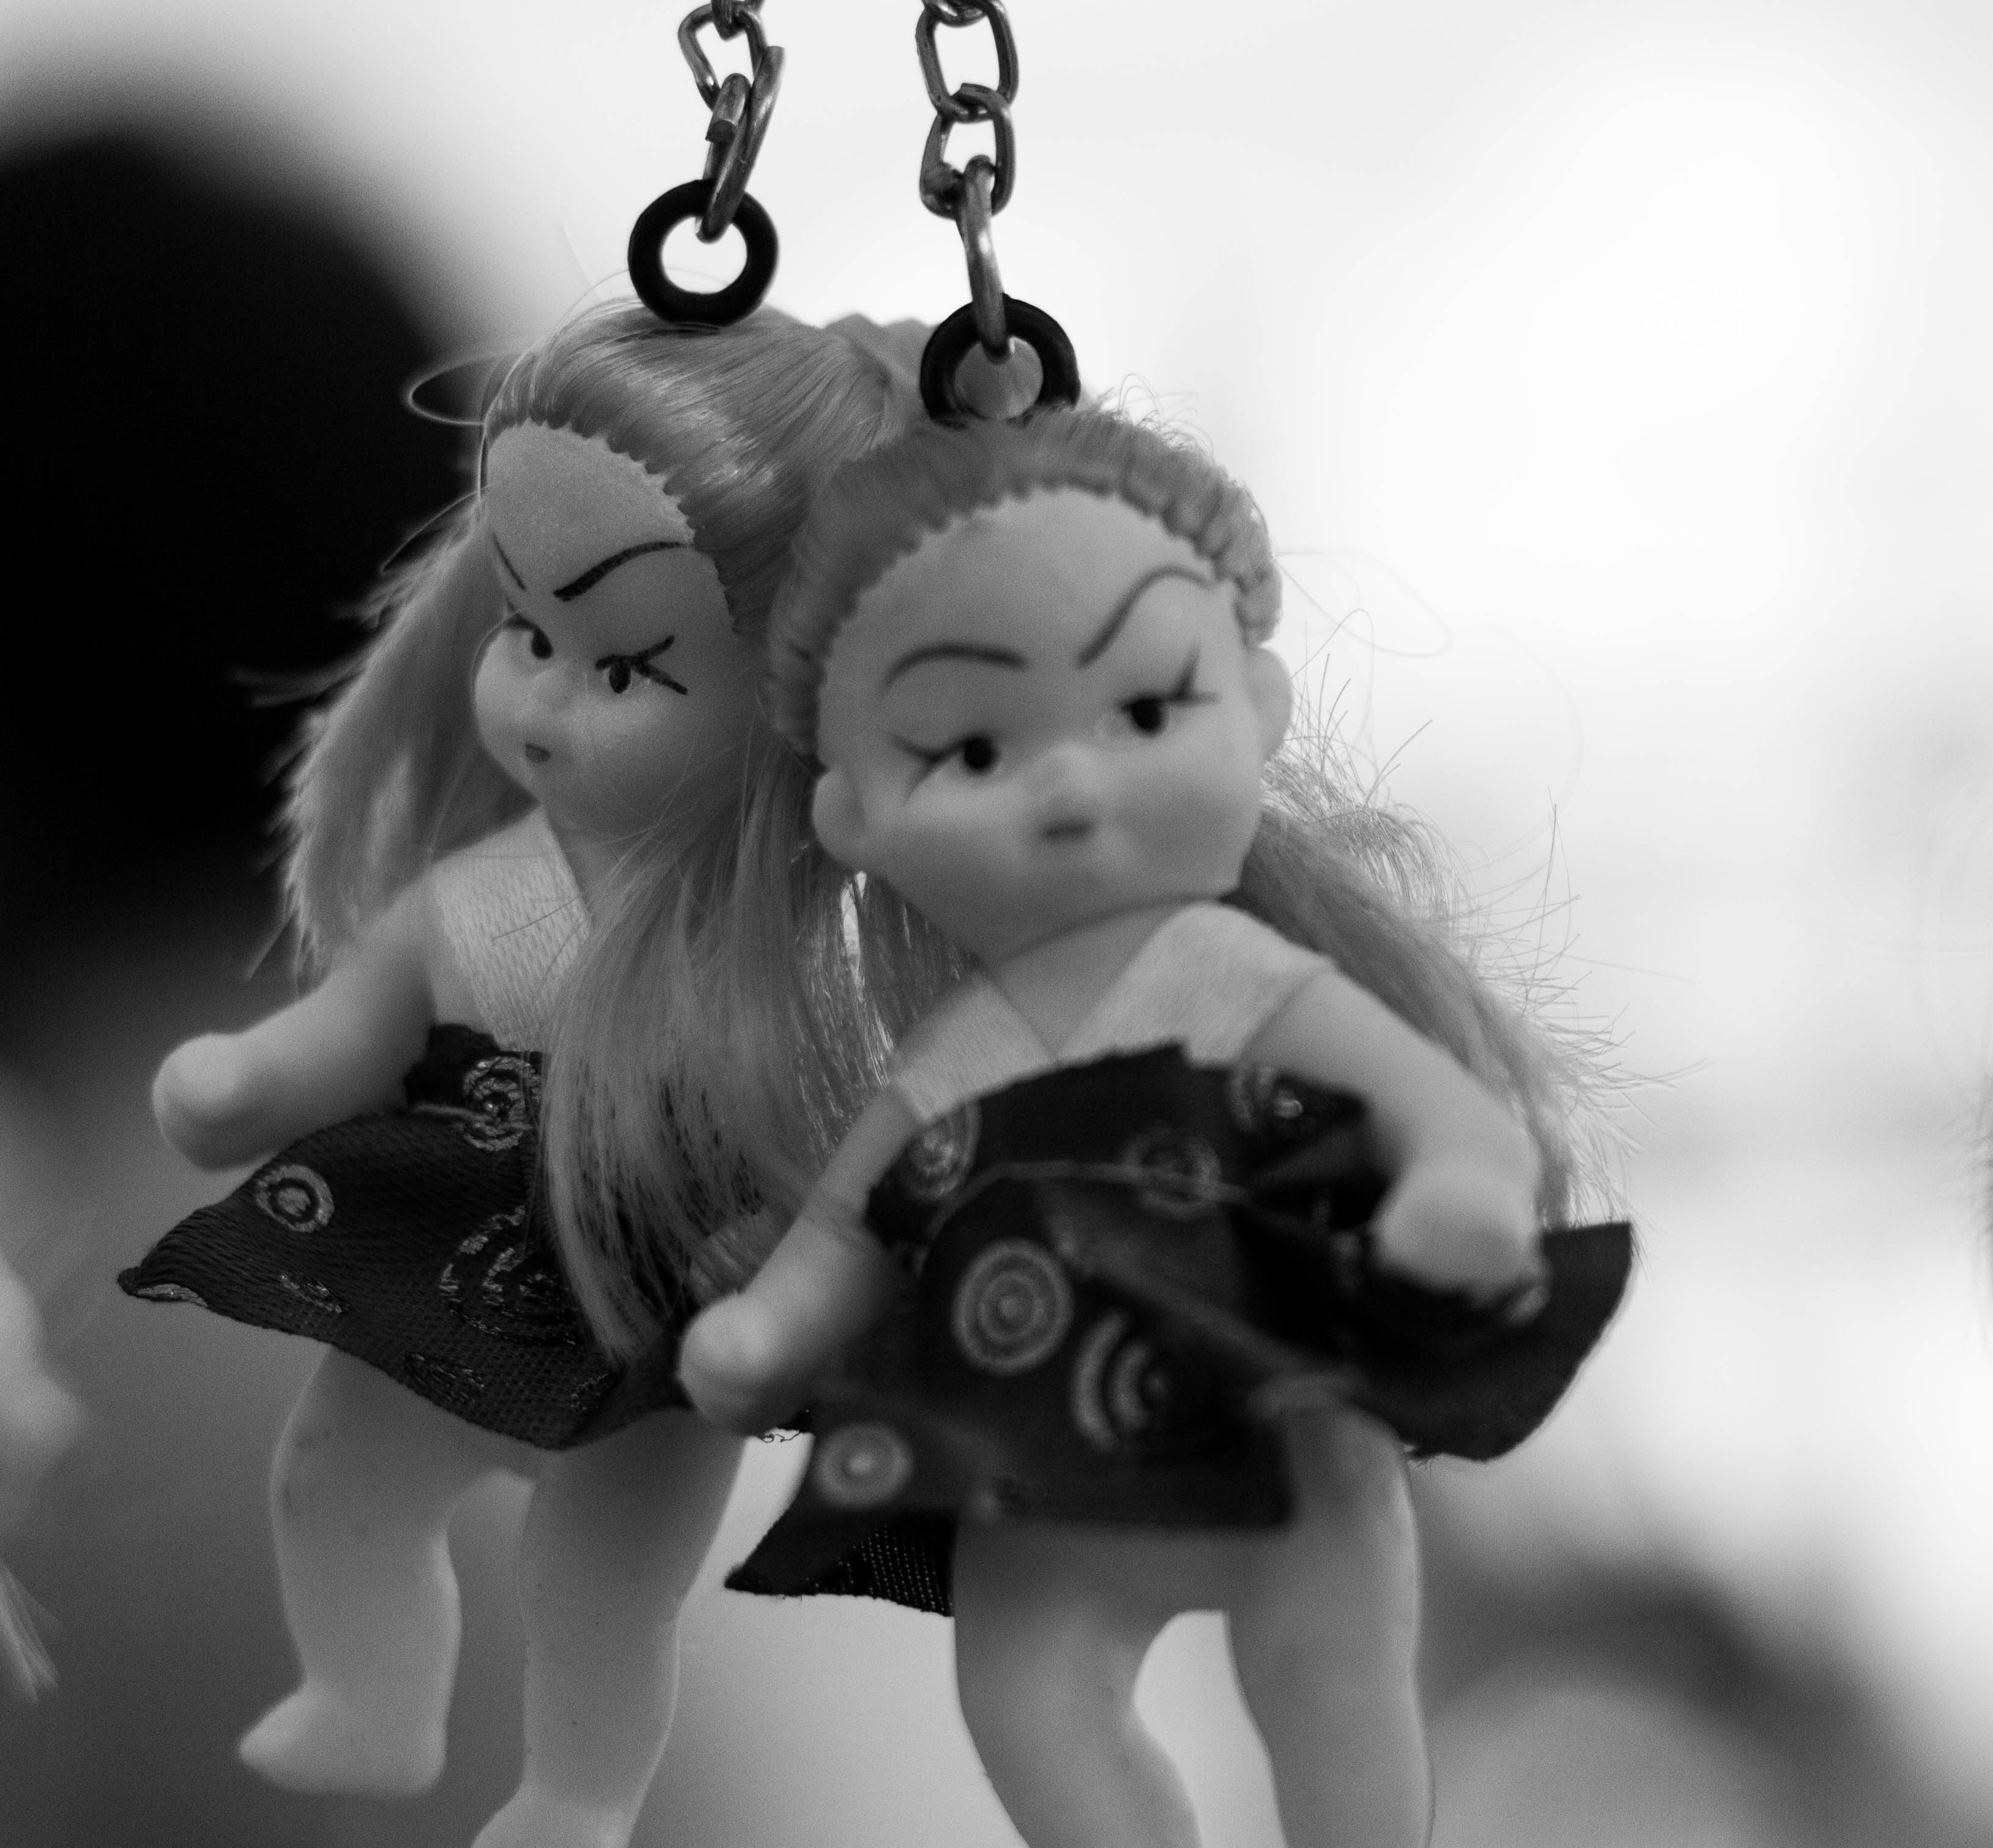
black and white, white, photography, flower, child, black, monochrome, toy, monochrome photography